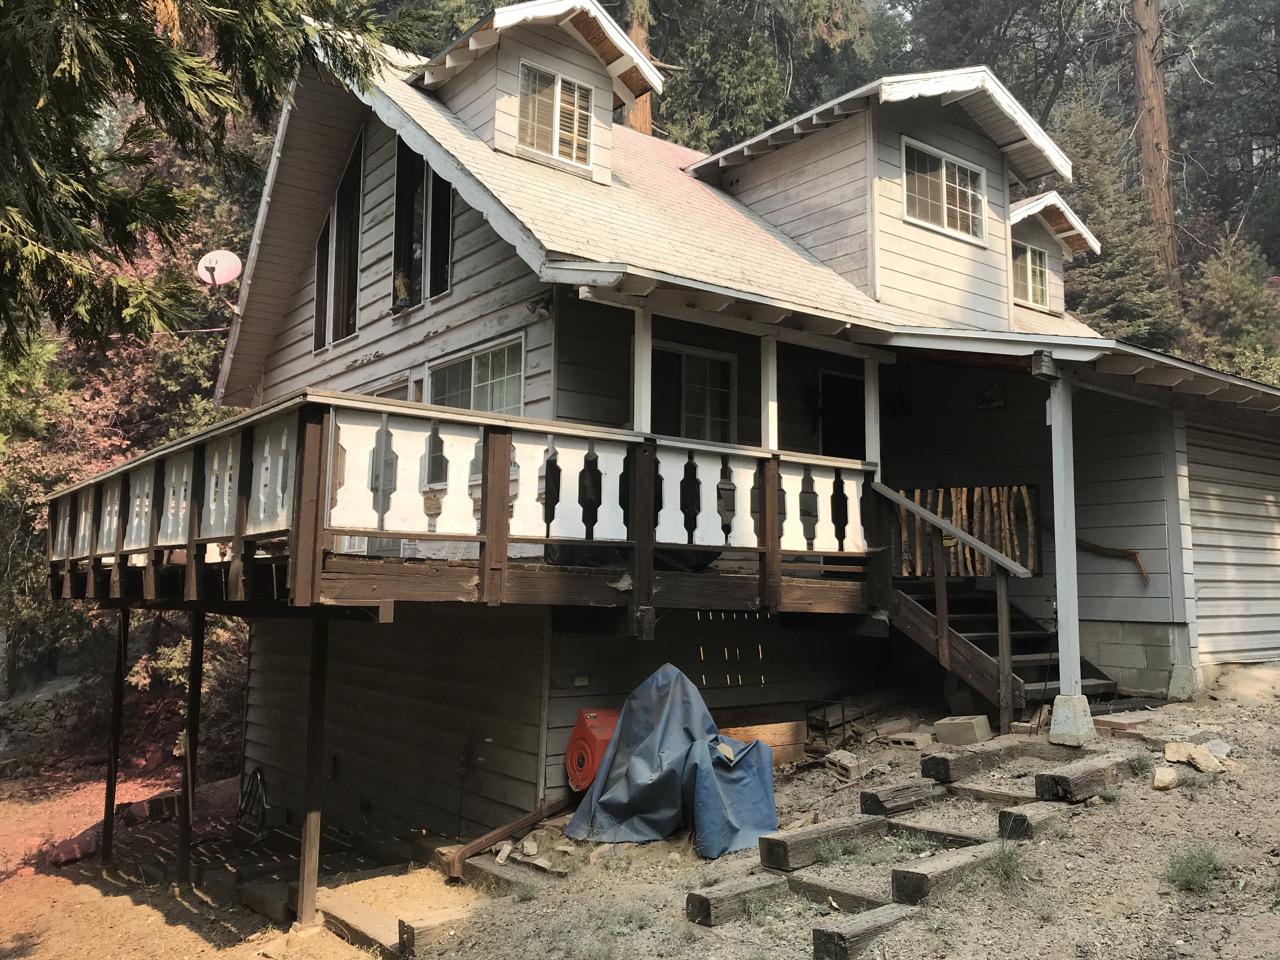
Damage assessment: no_damage